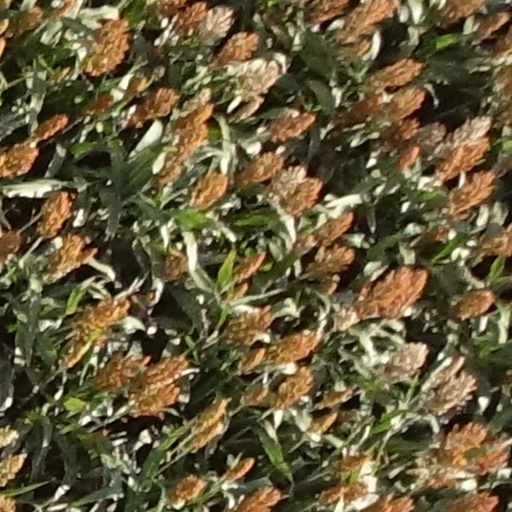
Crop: sorghum